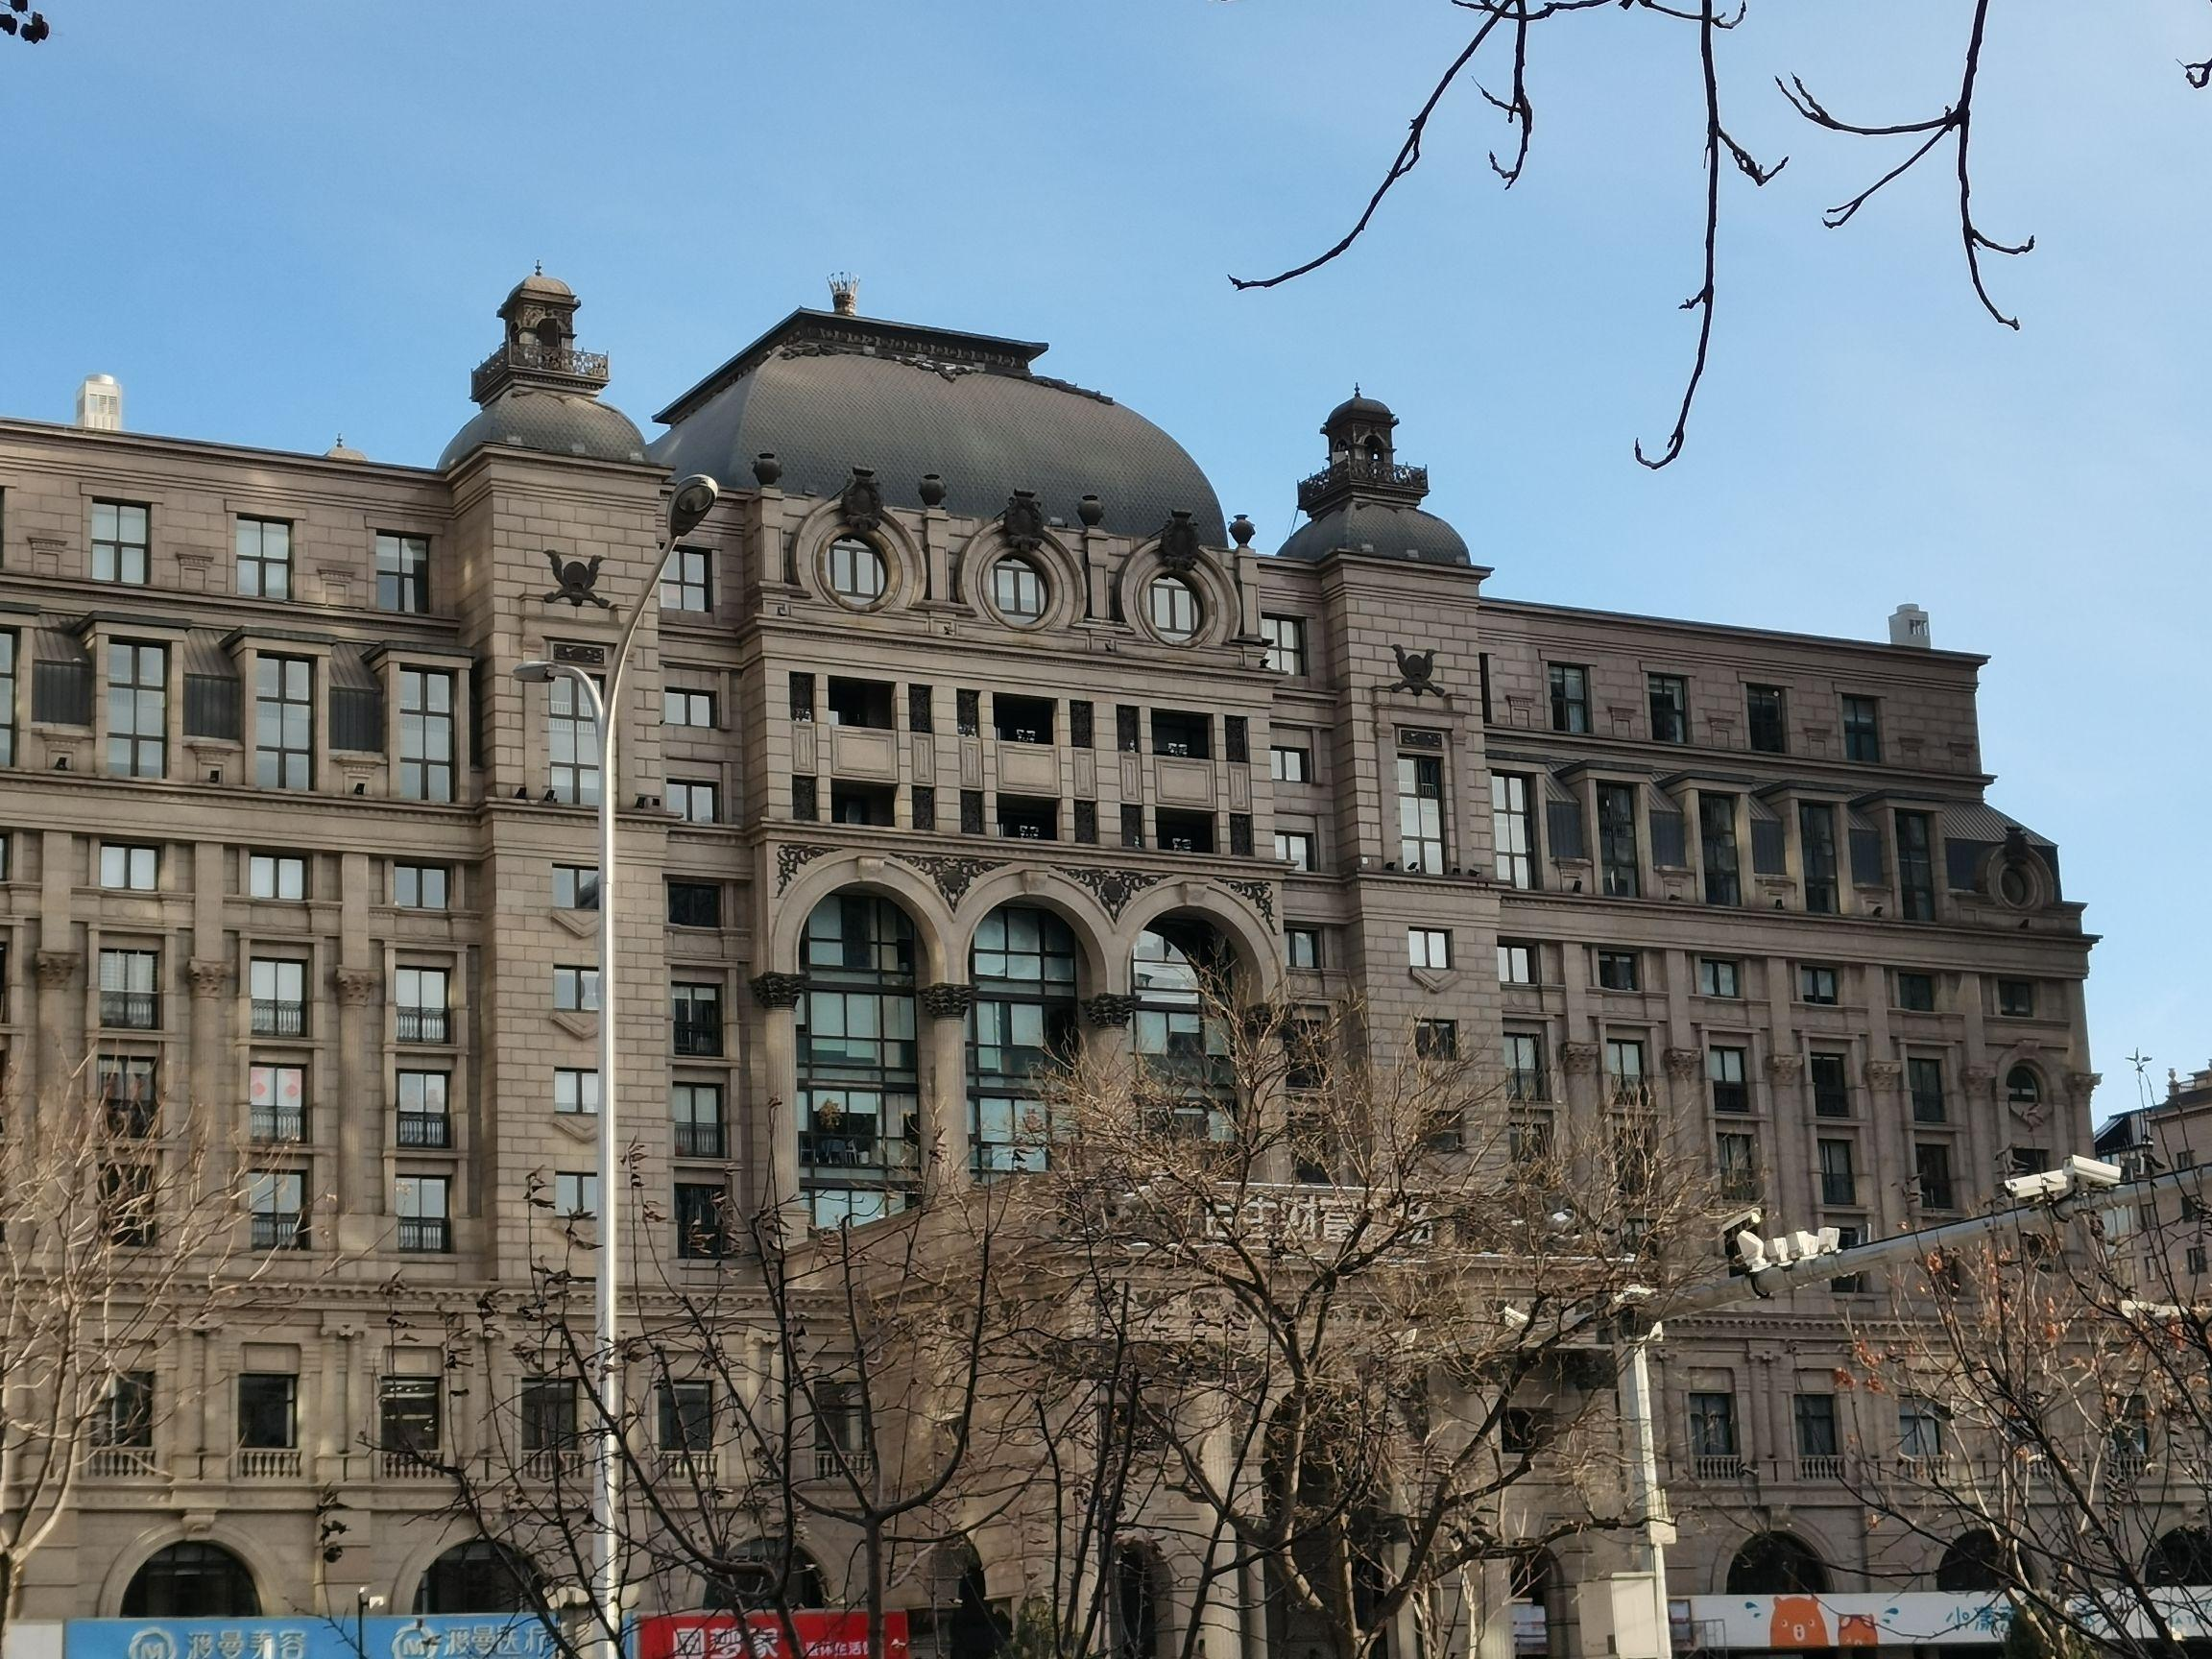
地标名称：合生财富广场
所在城市：北京市·朝阳区